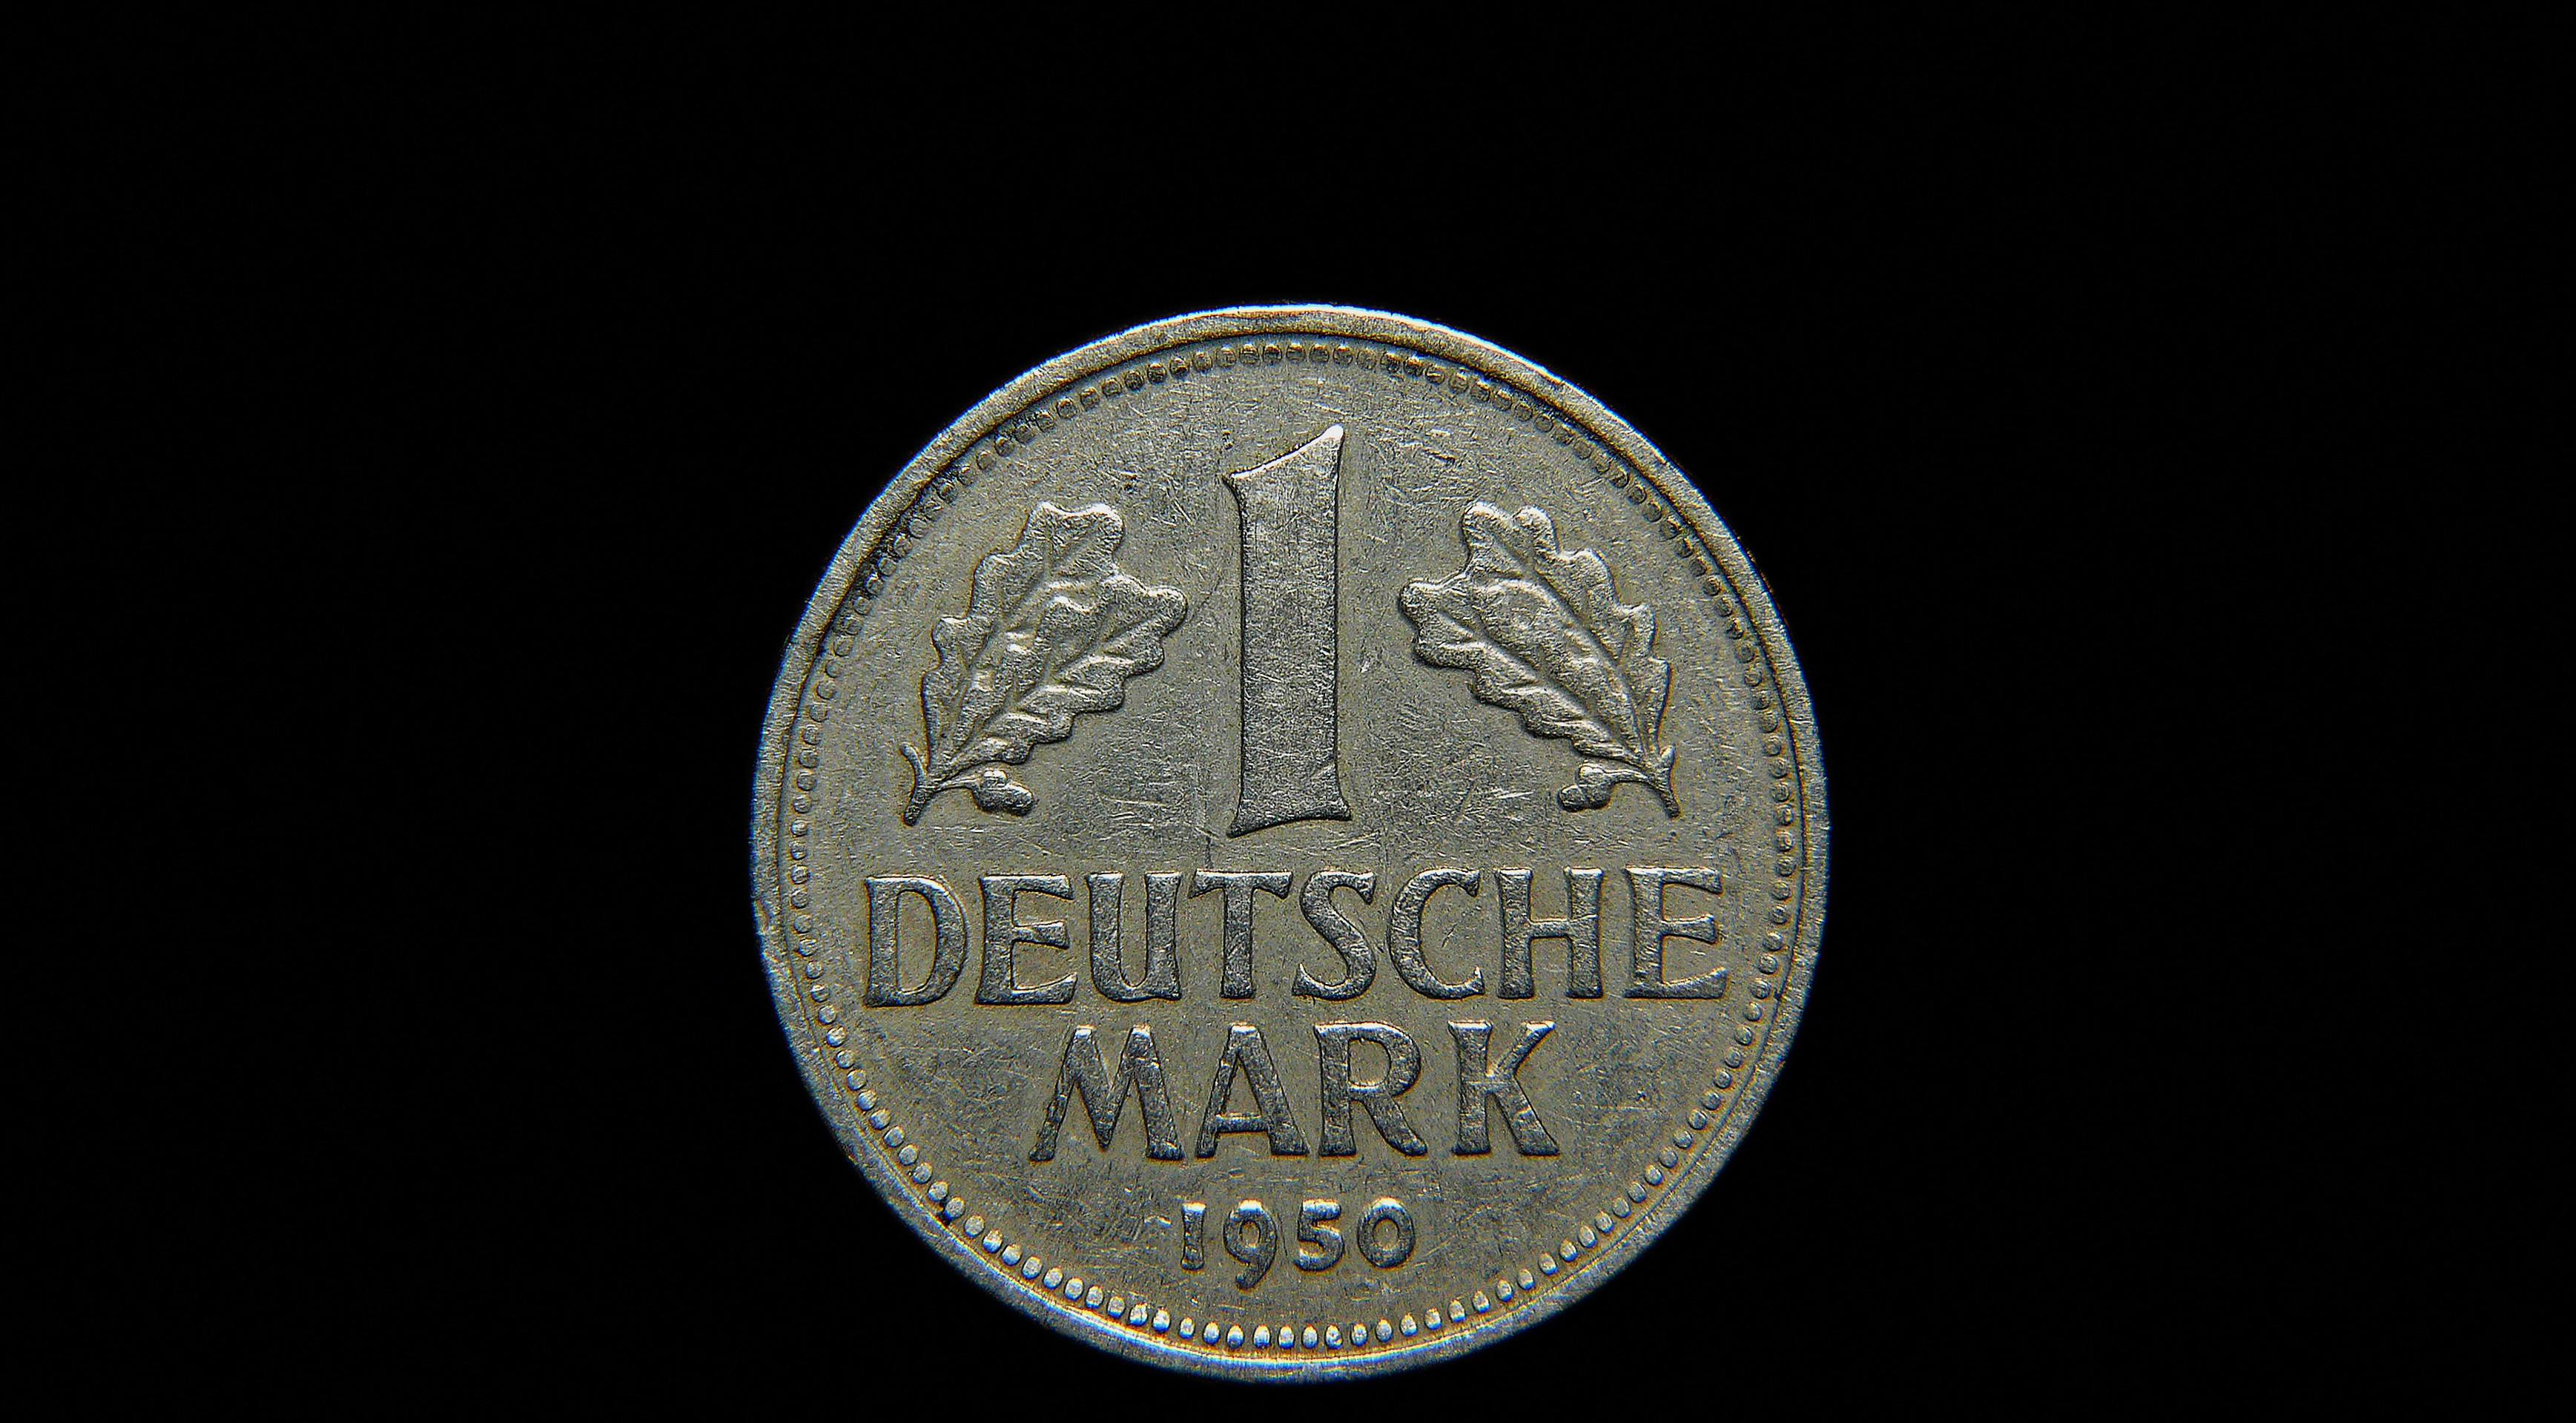
money, silver, currency, coin, germany, mark, german, coins, award, formerly, invalid, german mark